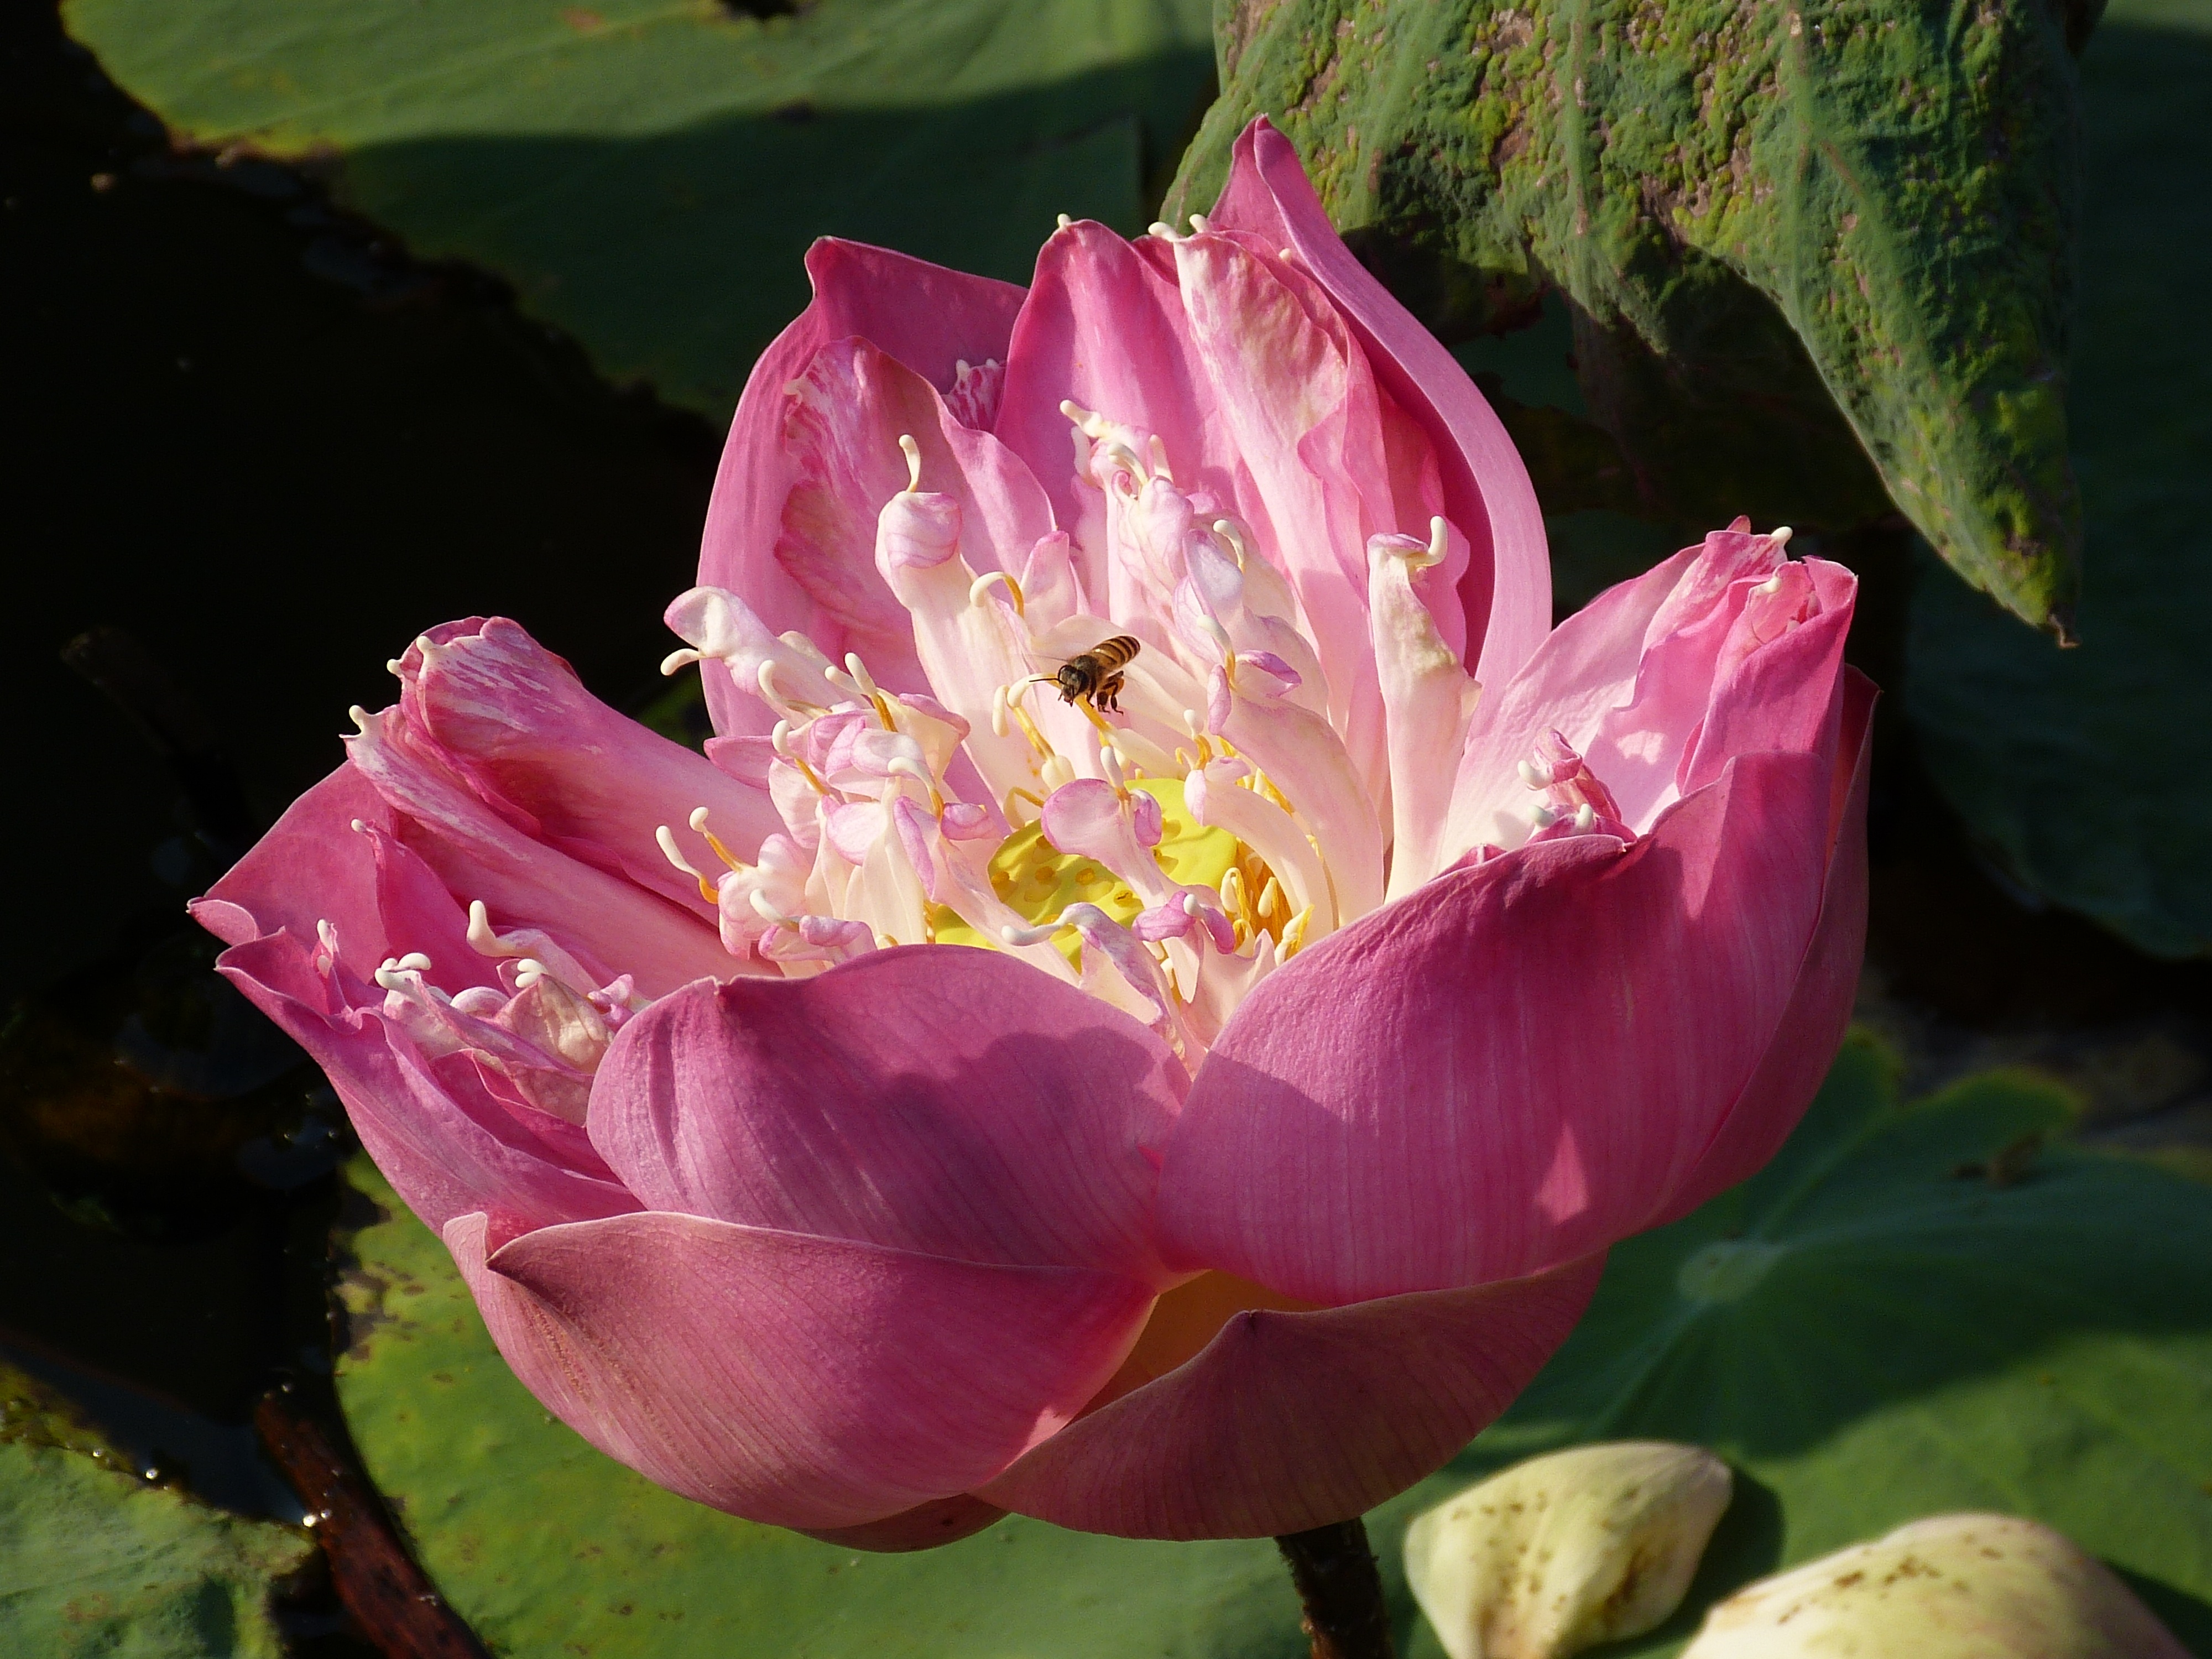
blossom, plant, flower, petal, bloom, red, tropical, insect, asia, botany, pink, sacred lotus, aquatic plant, flora, water lily, lotus, wasp, vietnam, peony, flowering plant, land plant, lotus family, proteales